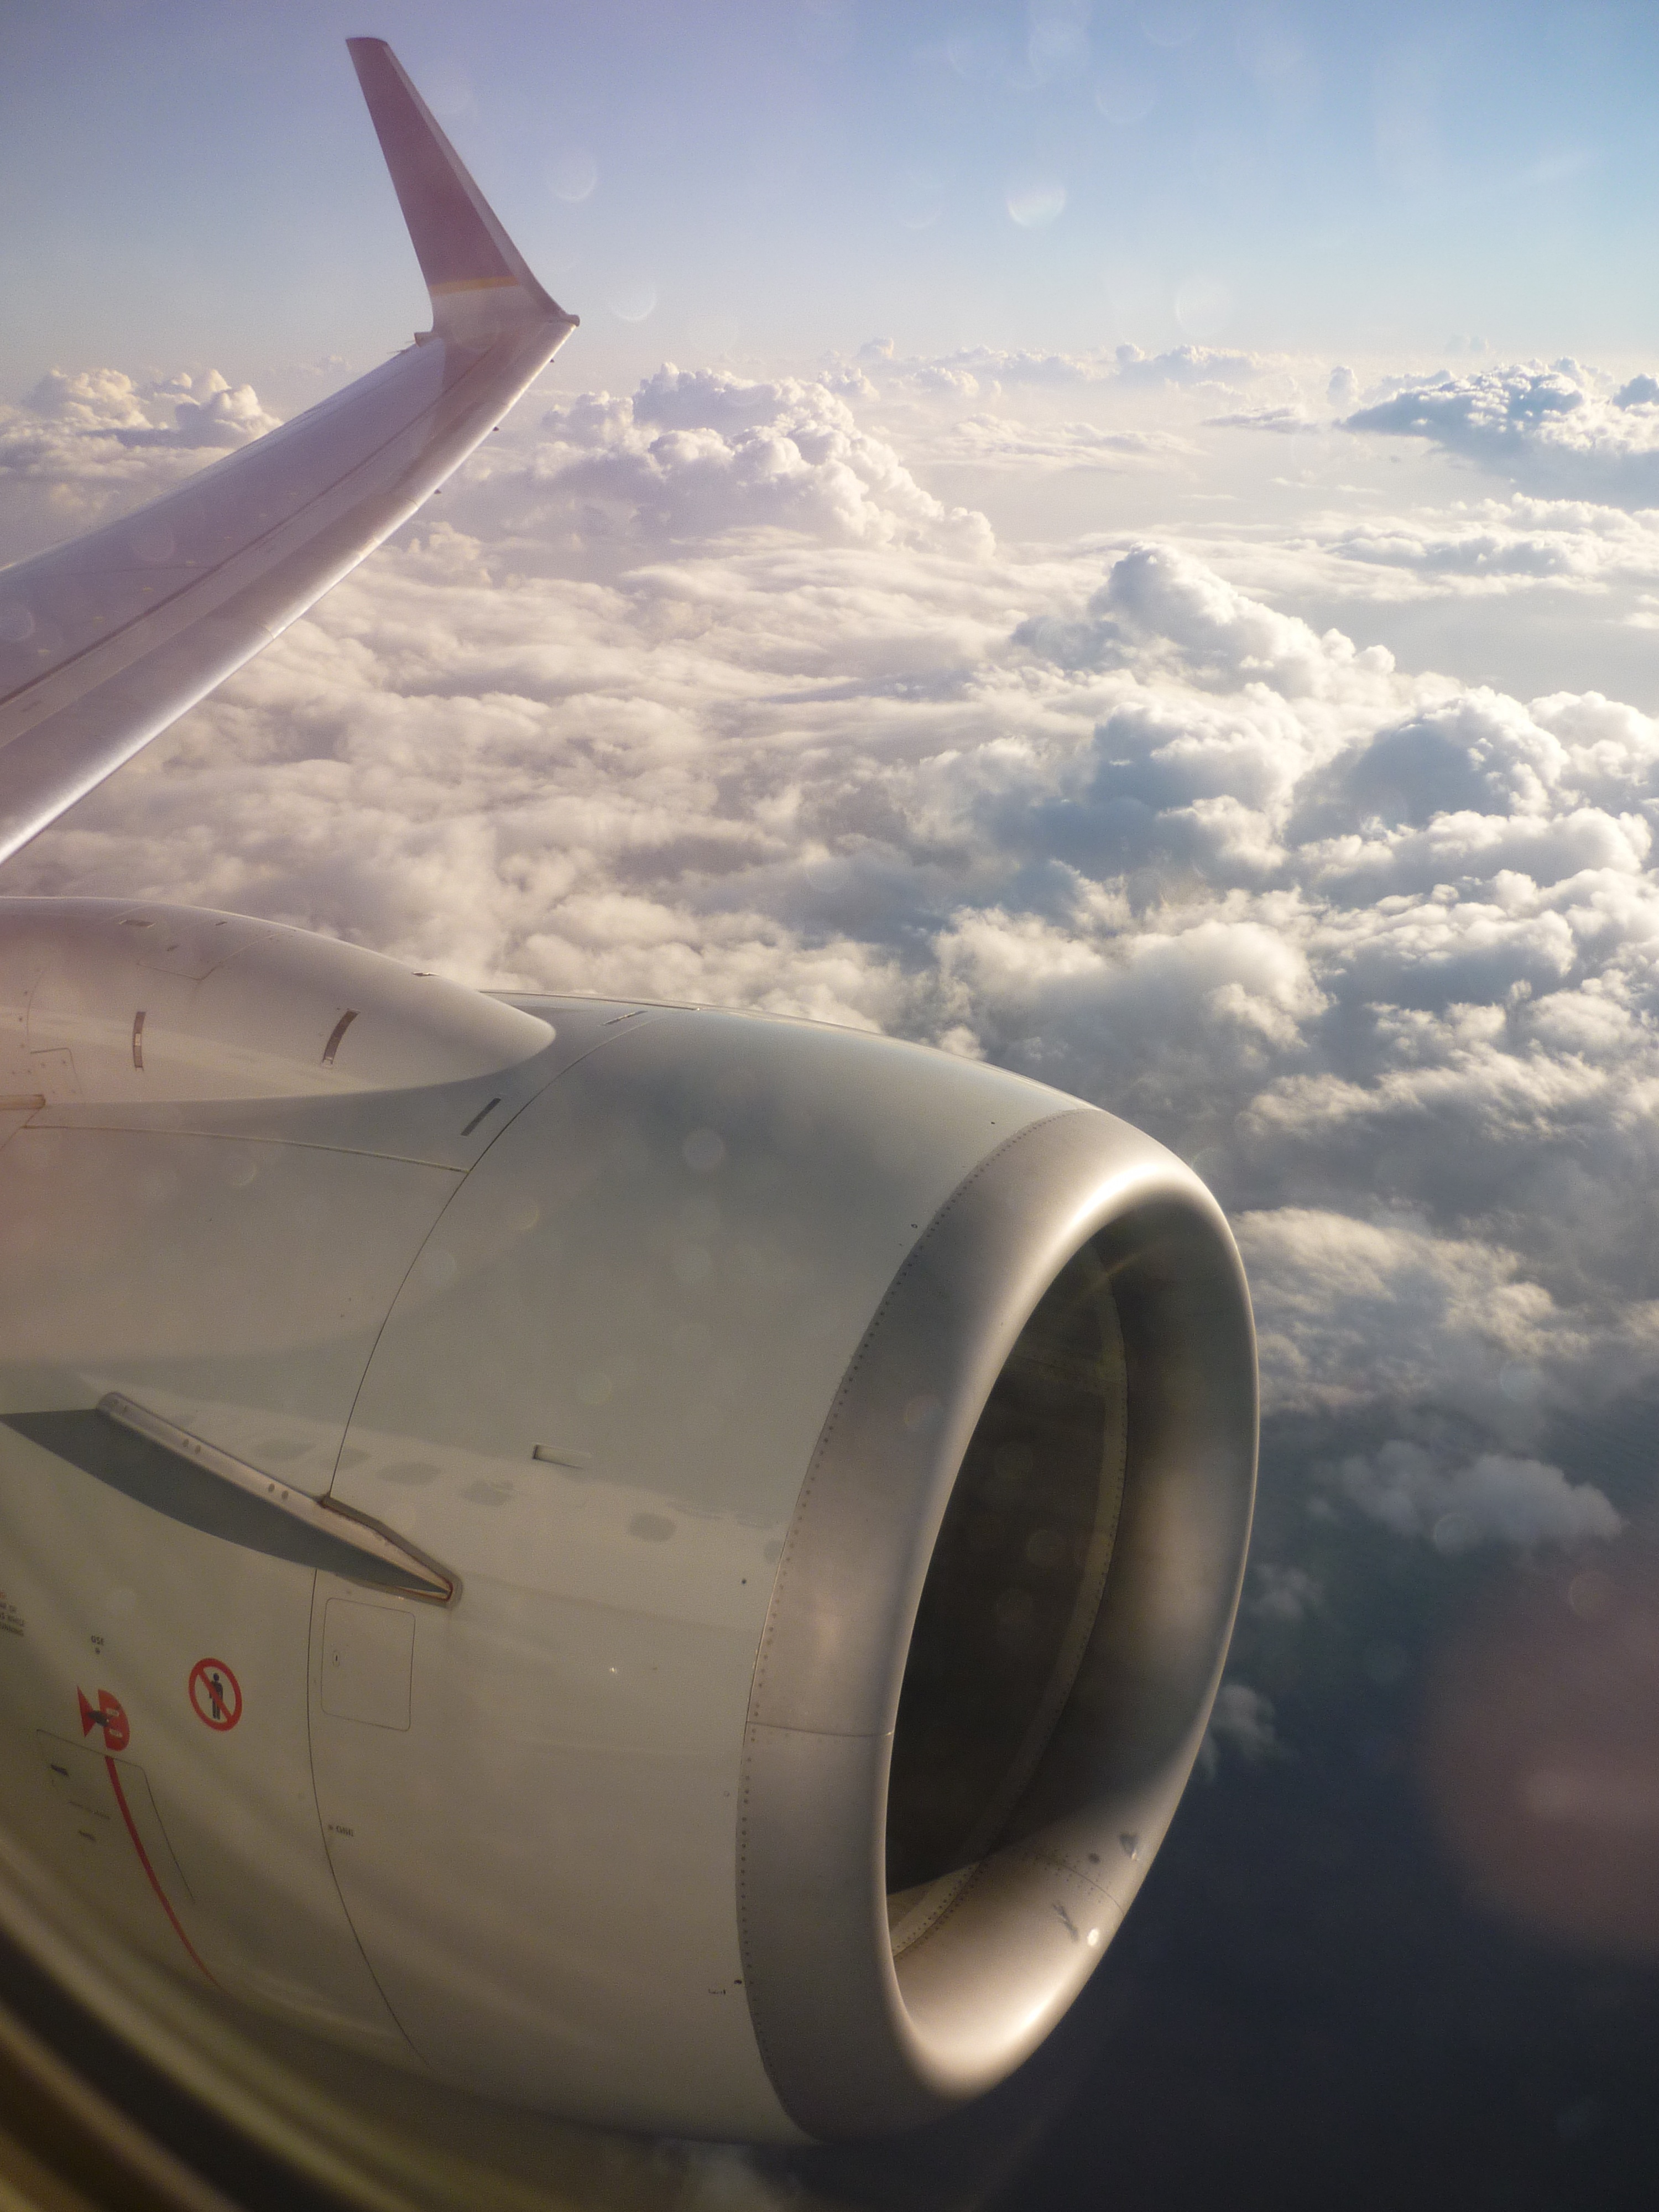
wing, cloud, sky, atmosphere, fly, travel, airplane, aircraft, vehicle, airline, aviation, flight, blue, clouds, windows, airliner, engine, jet aircraft, air travel, atmosphere of earth, wide body aircraft, aerospace engineering, aircraft engine